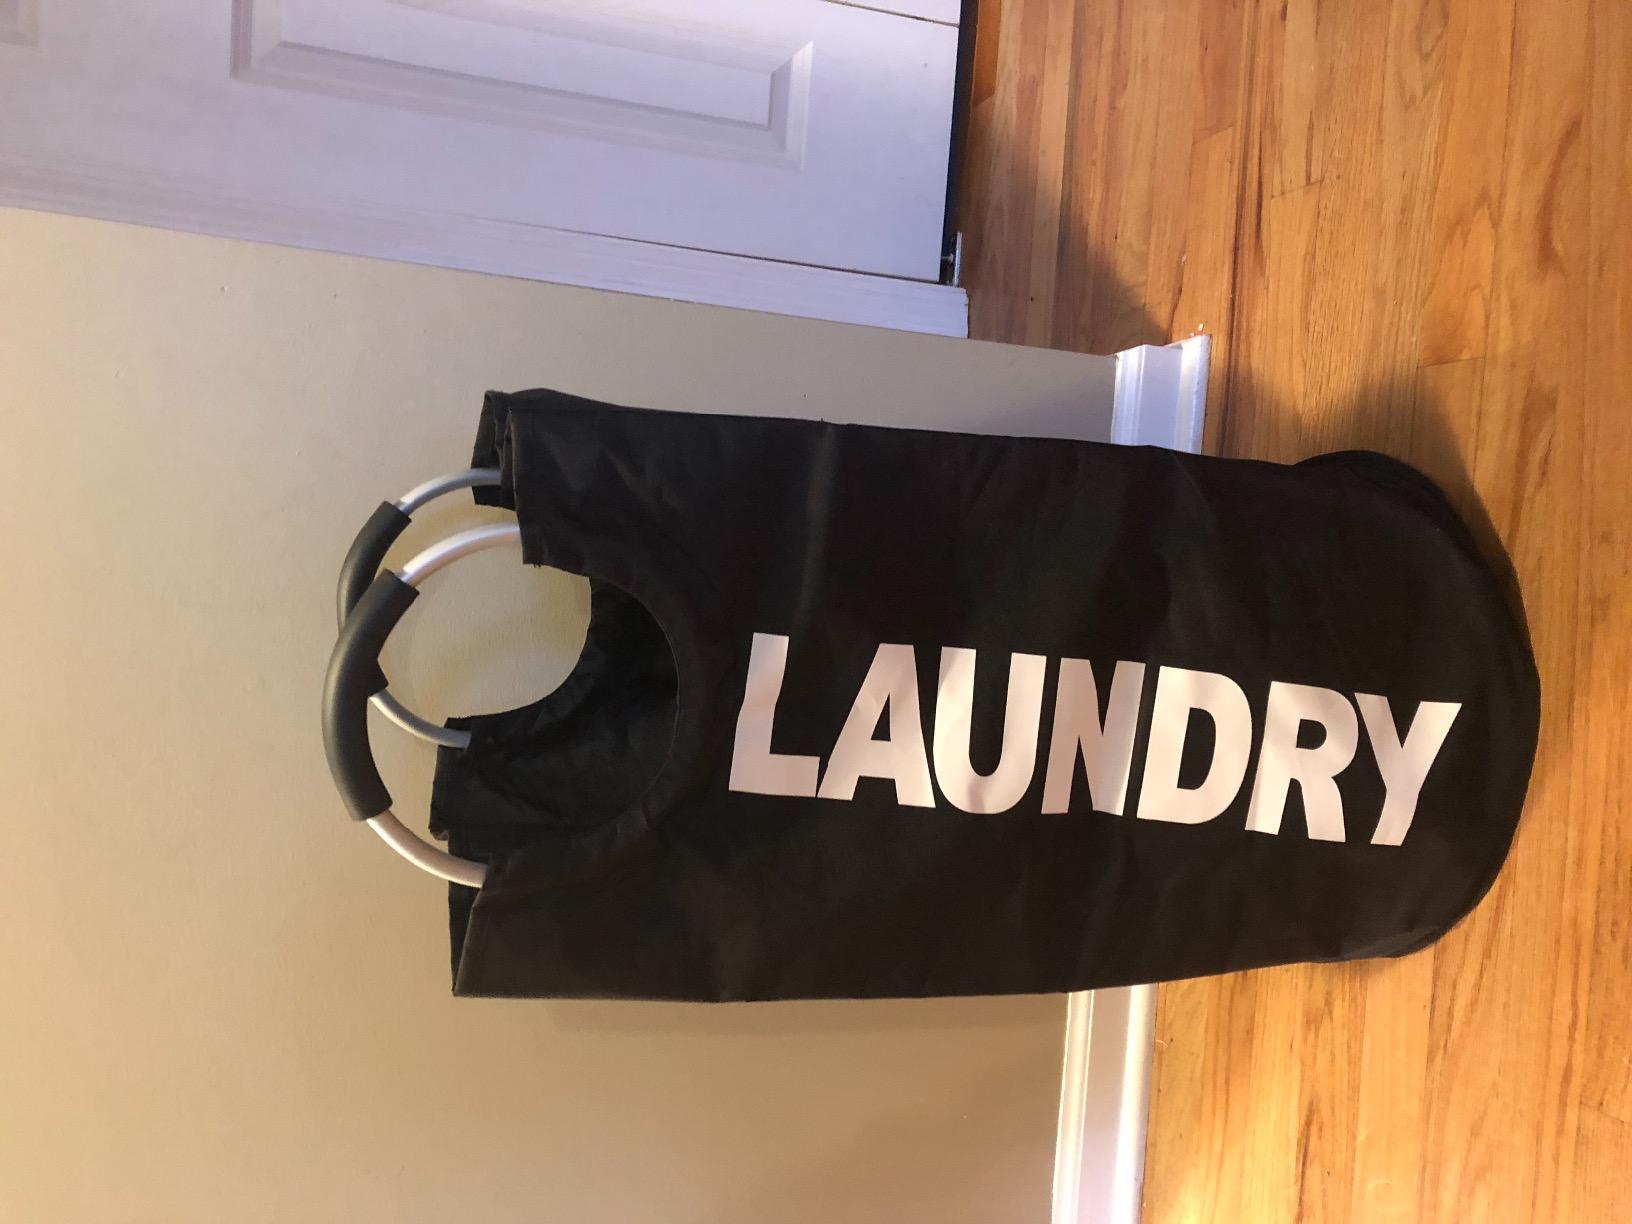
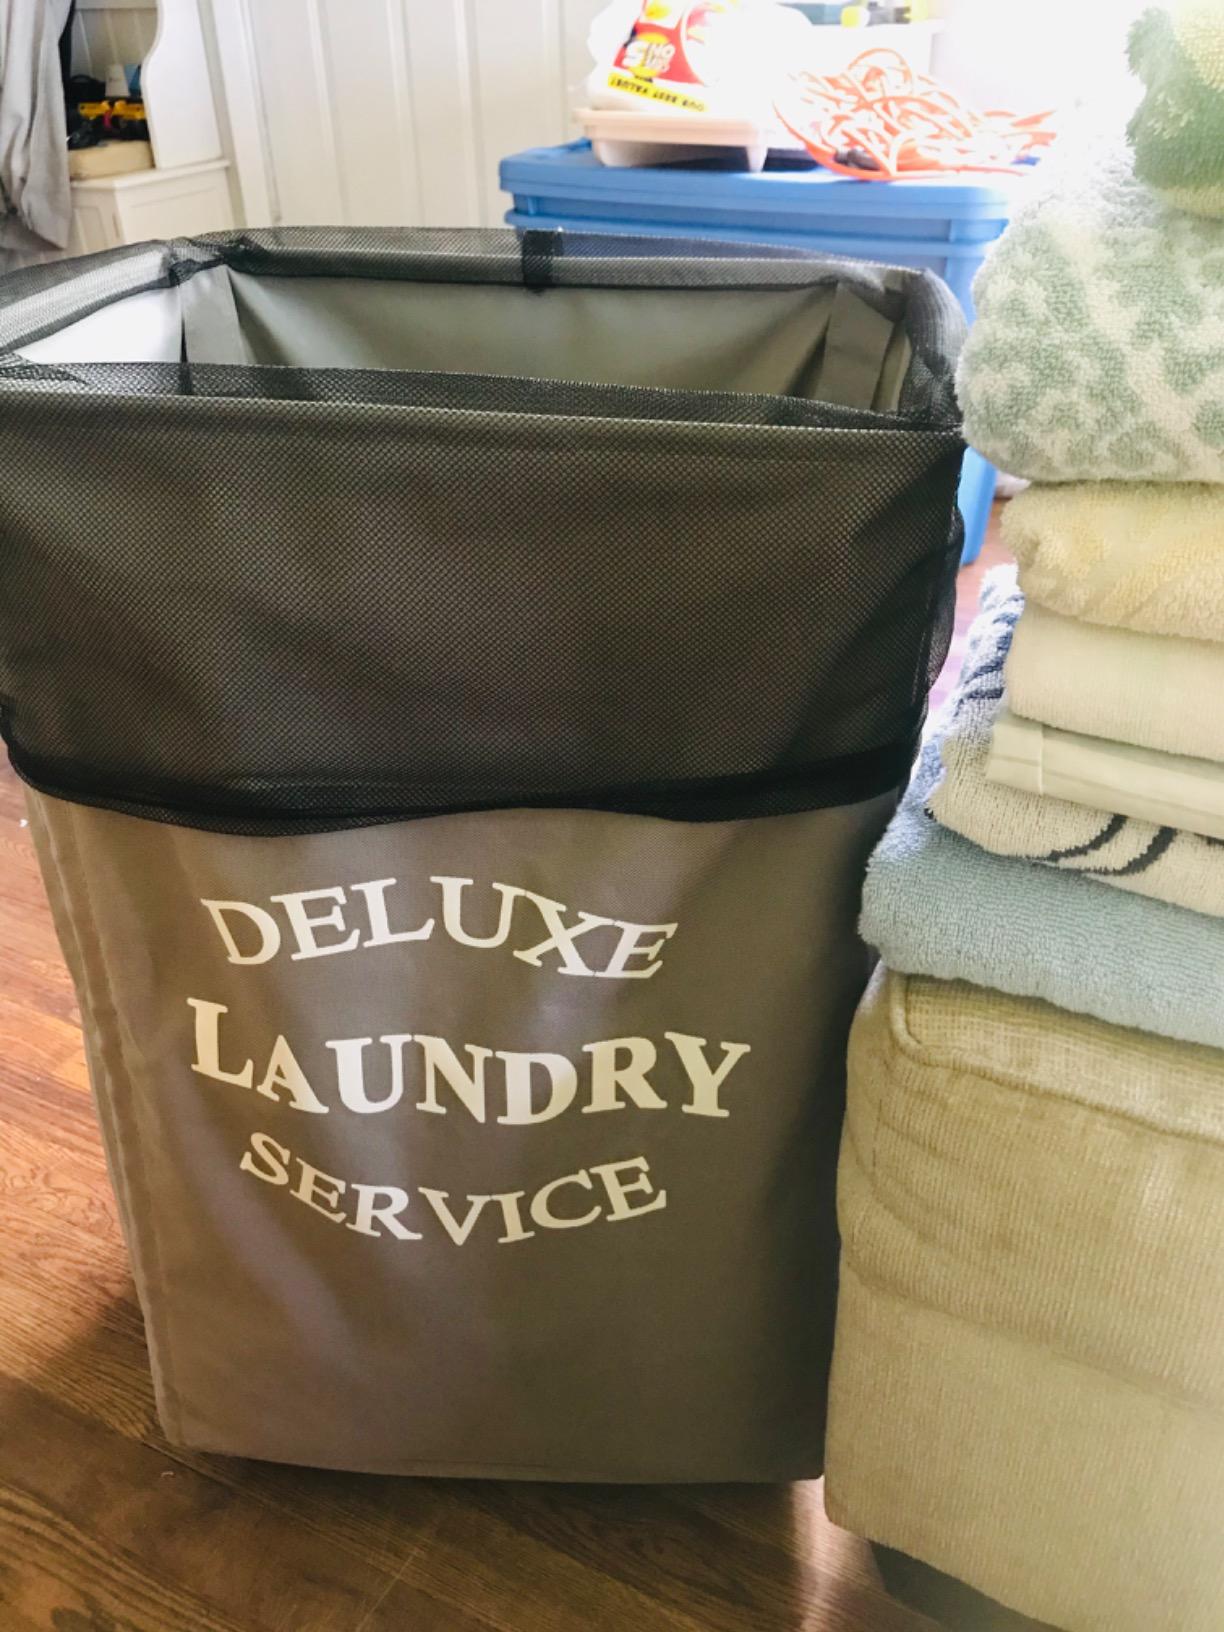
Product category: items_hamper
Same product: no